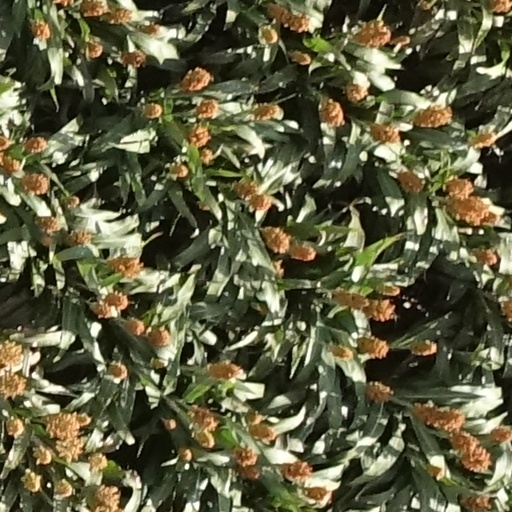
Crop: sorghum